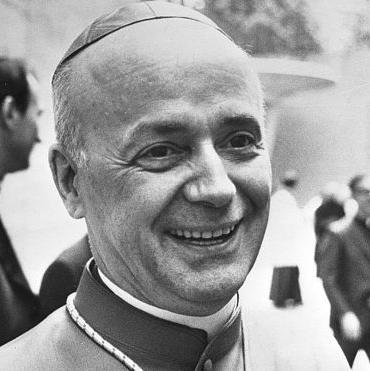
Age: 56